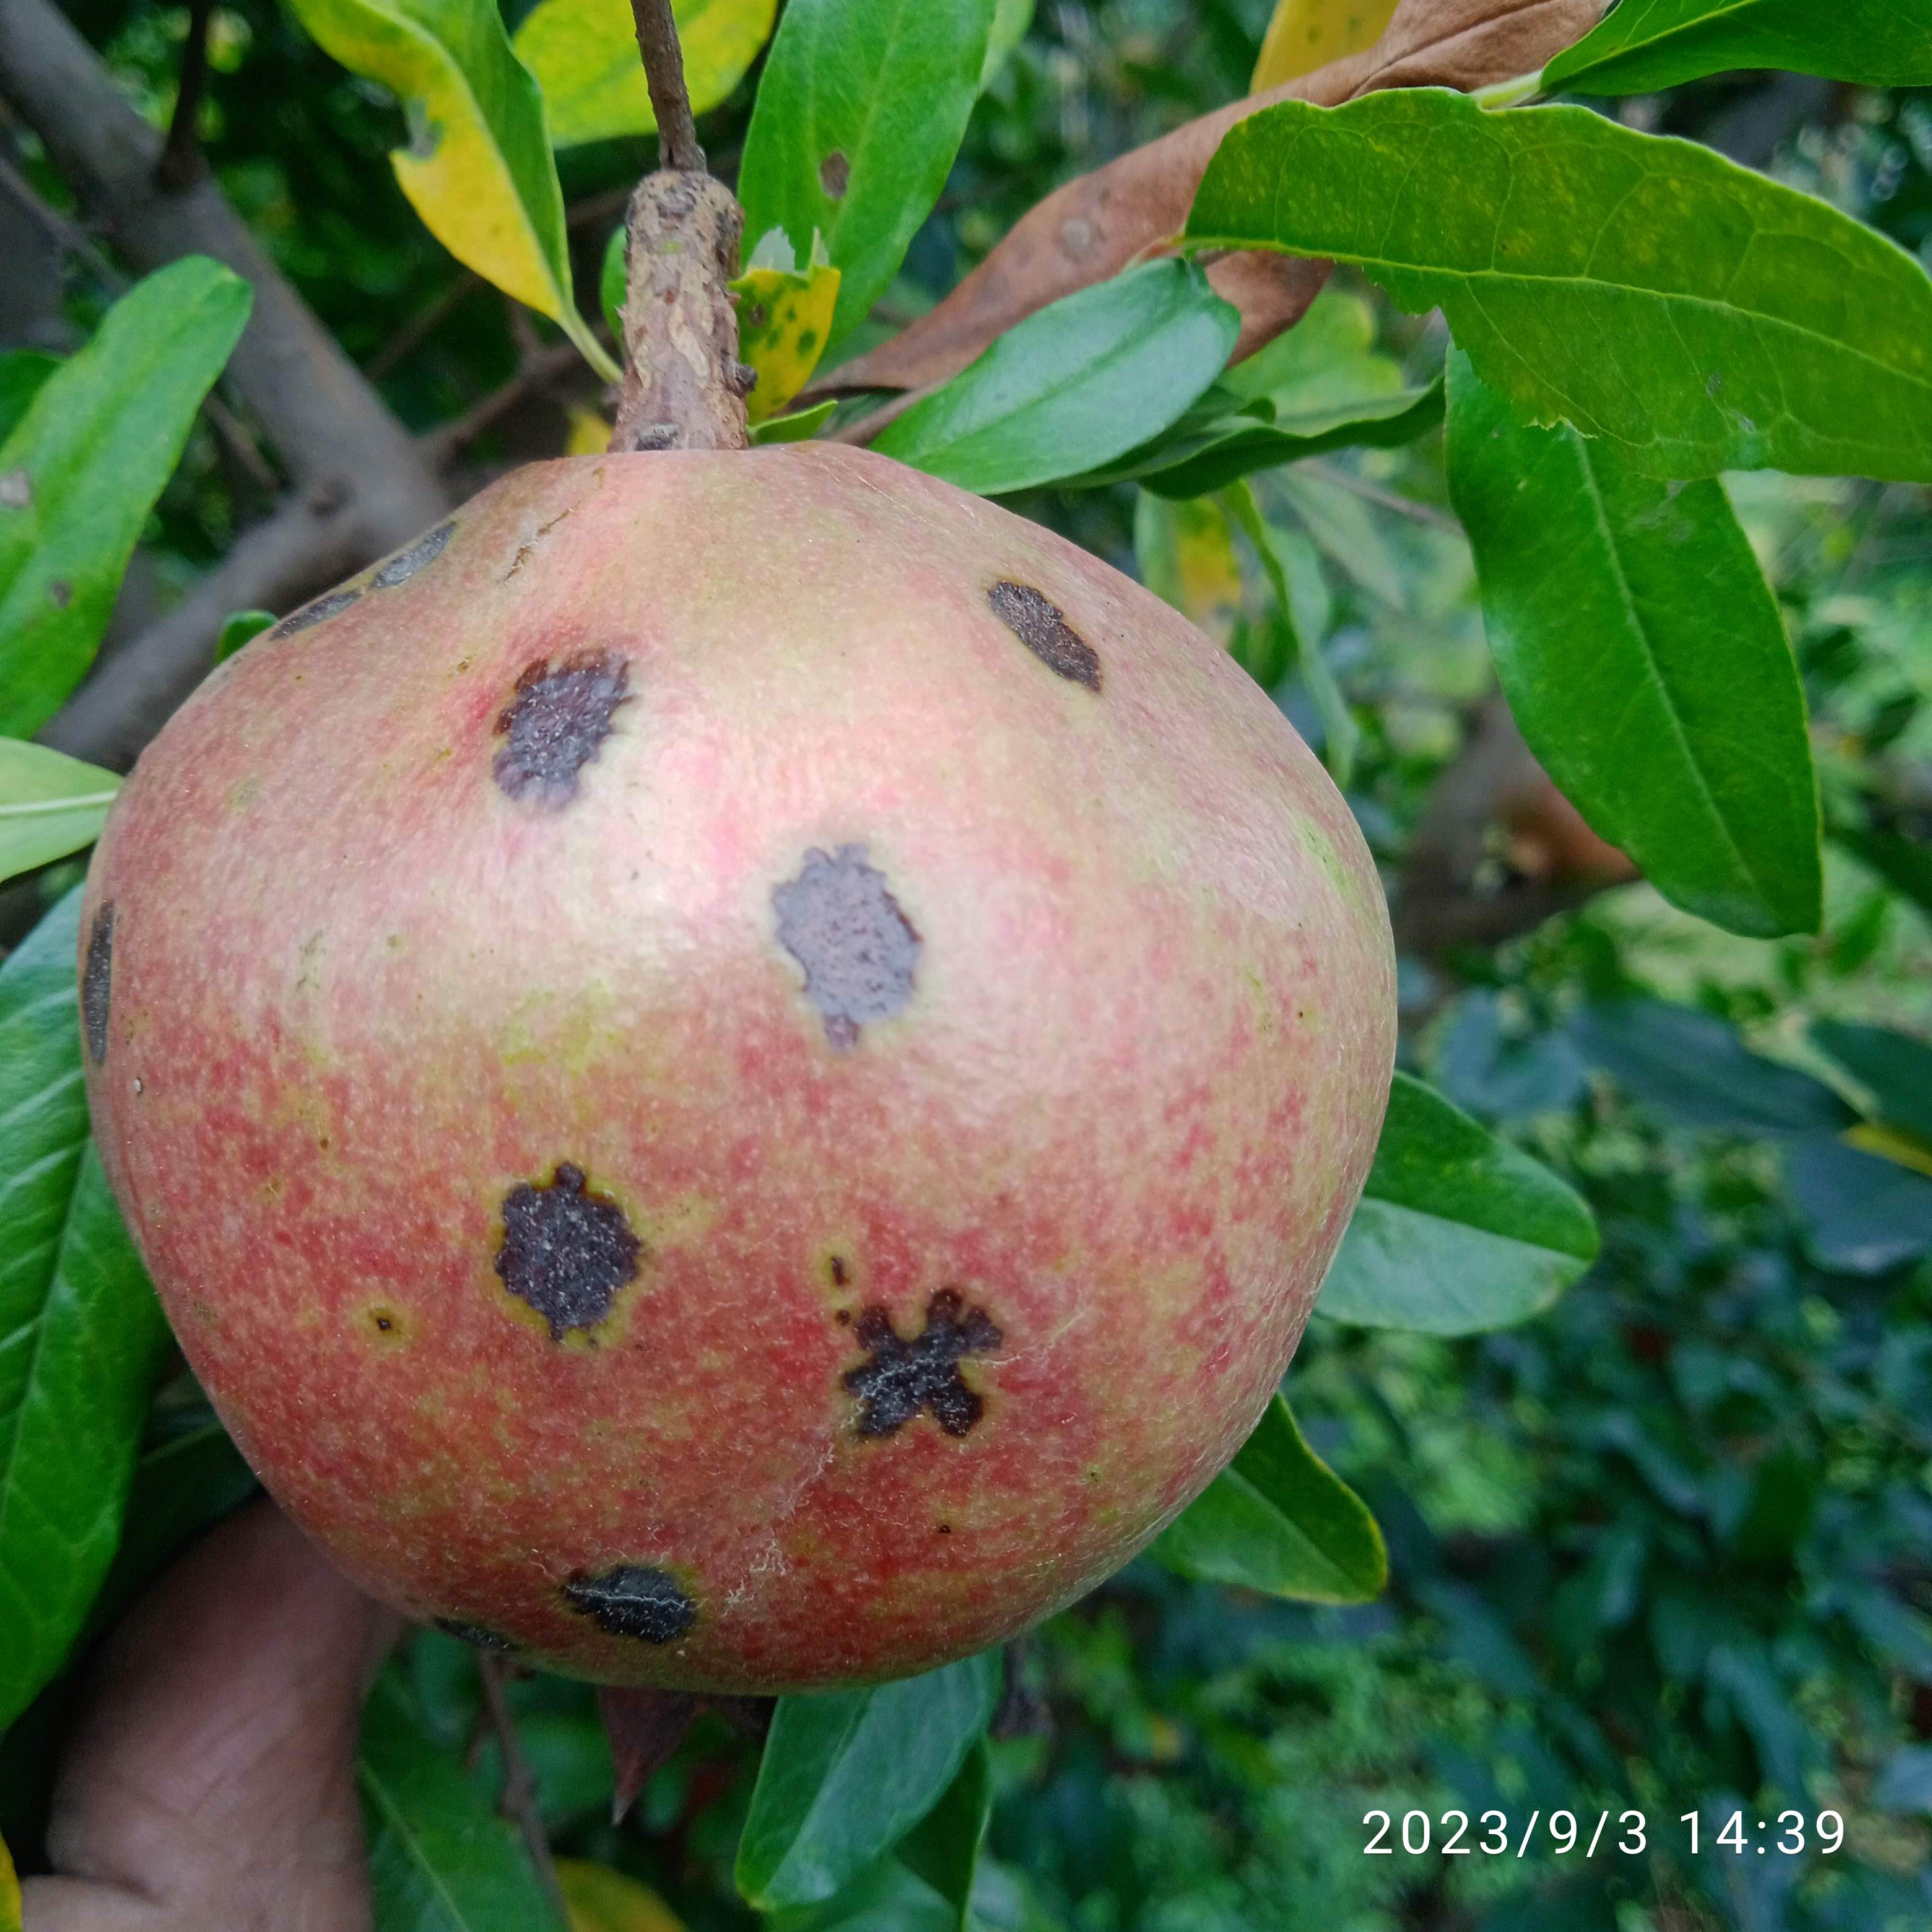
Label: Anthracnose